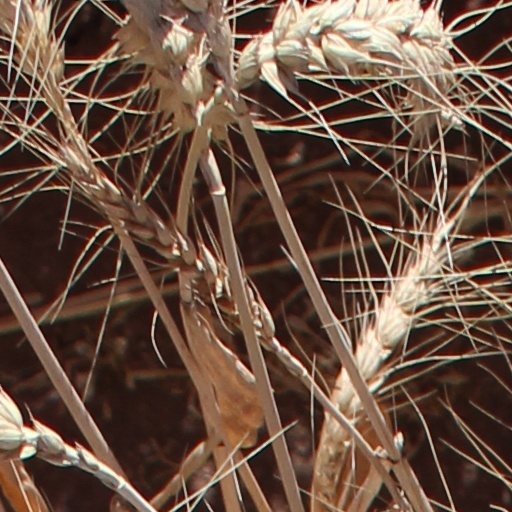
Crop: wheat